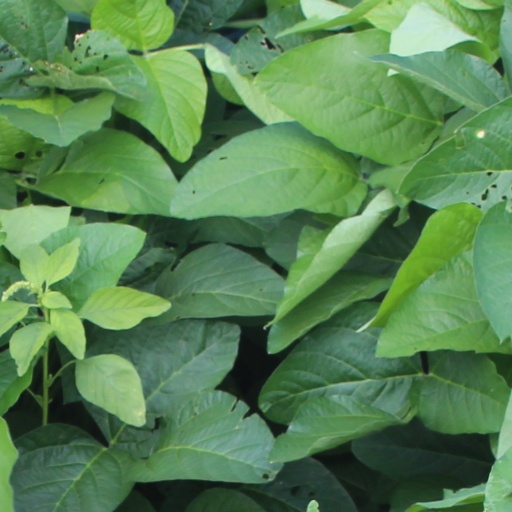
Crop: soybean